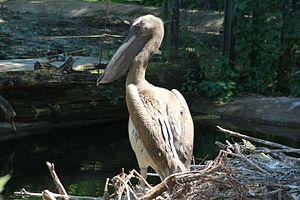
Pelican dans le parc animalier a Anvers